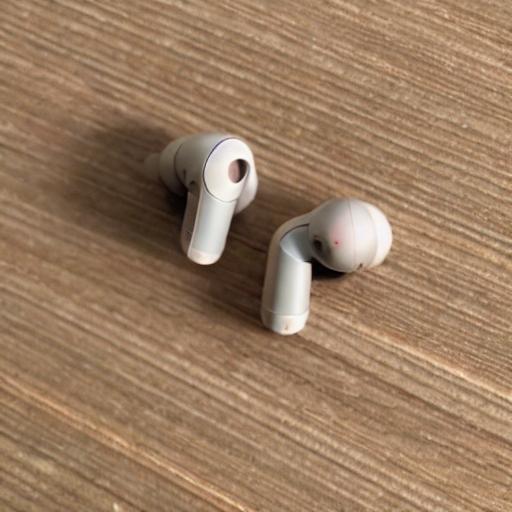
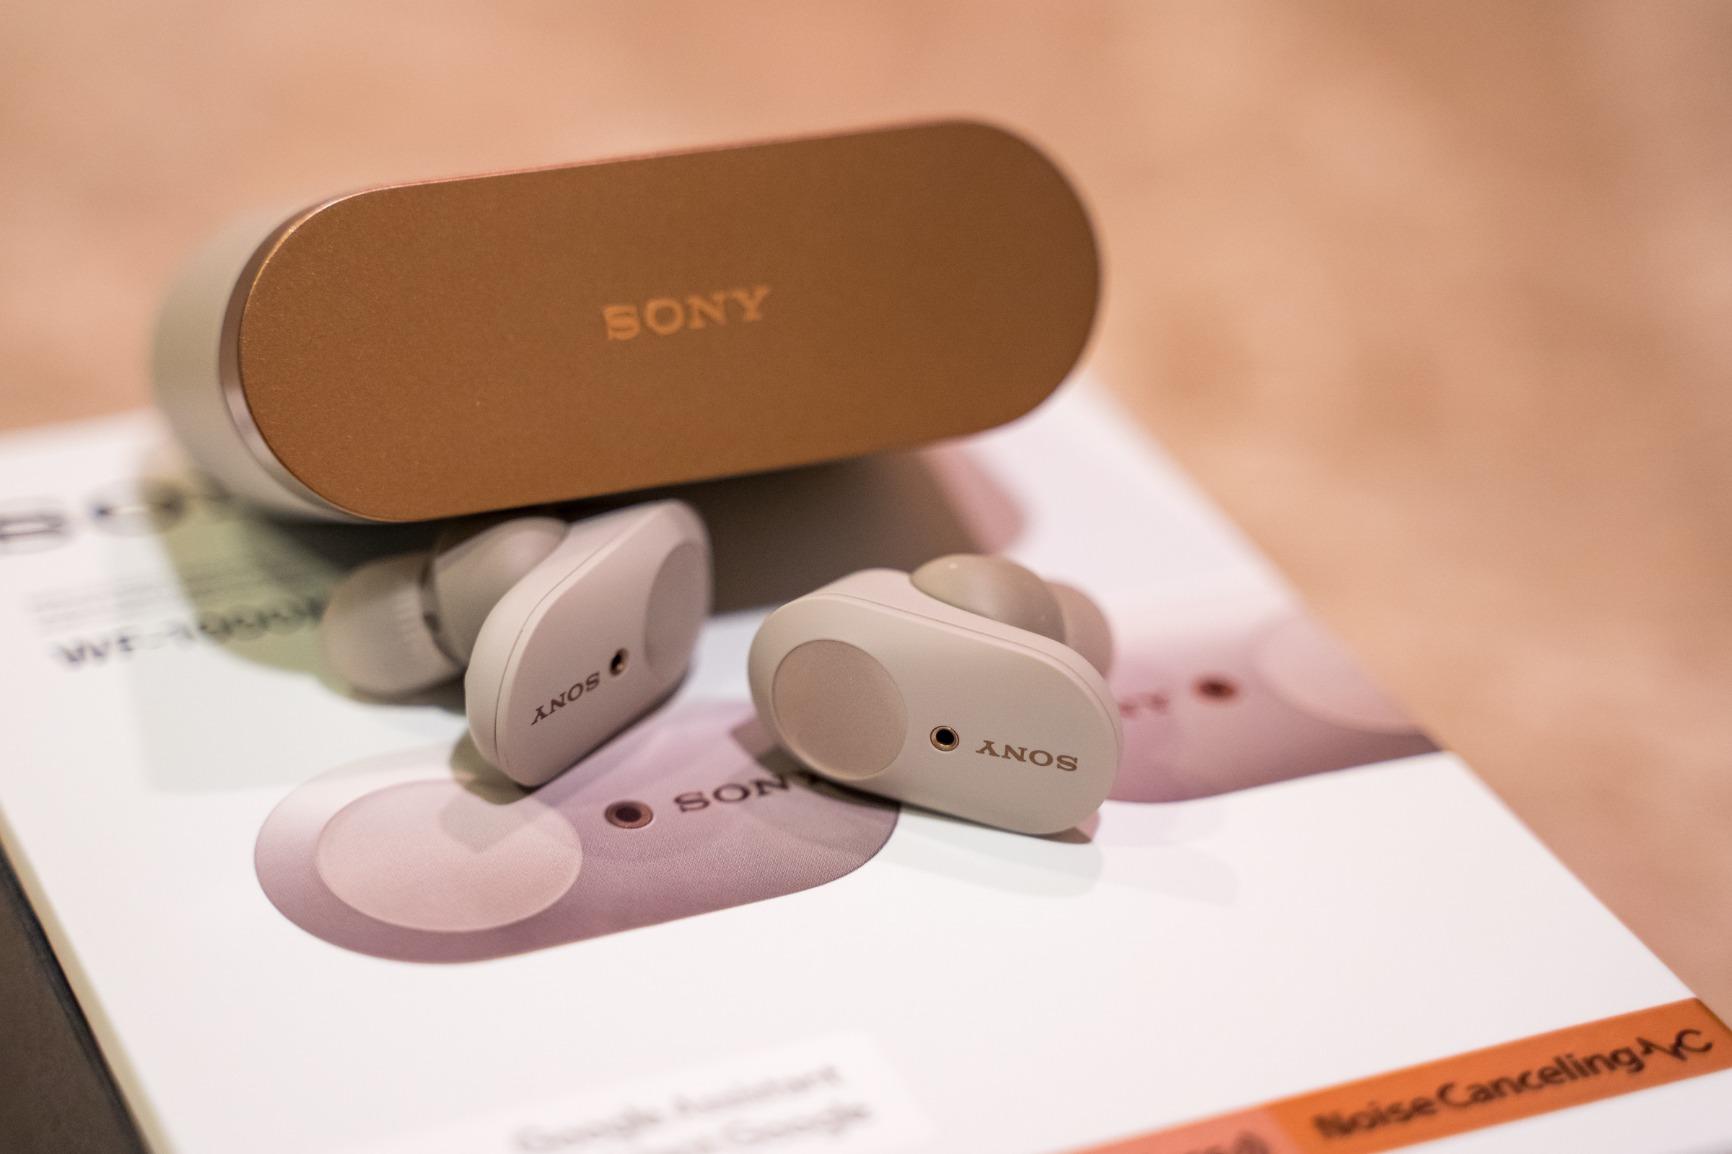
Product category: earbuds
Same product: no